Supremacy (film)

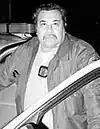
Deputy Sheriff Frank Trejo

"Supremacy" is based on the true story of Robert Walter Scully Jr. and Brenda Kay Moore. On March 29, 1995, between the cities of Santa Rosa and Sebastopol, California, Scully and Moore were parked in a pickup truck outside the Santa Rosa Saddlery. Believed to be pondering a nearby business to rob, they were confronted at approximately 11:30 PM by Sonoma County Deputy Sheriff Frank Vasquez Trejo. As he approached the truck, Trejo was shot and killed instantly with a sawed-off shotgun by Scully, who then took Trejo's weapon and fled with Moore to a nearby house on Lloyd Avenue, taking an African-American family of six hostage. After twelve hours, Scully and Moore surrendered to deputies.